Tannenberg Memorial

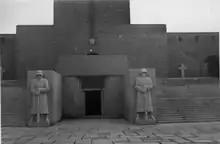
Image of the entrance to the new tomb

The memorial embraced the Anglo/French concept of the Unknown Soldier. In doing so, the architects anticipated the concept of "Totenburgen" (Fortresses of the Dead) housing mass graves of soldiers. This ideology was debated in Germany in the 1920s and 1930s. The architects imagined the memorial to be a new "völkisch" "community of the dead" and incorporated the burial of 20 unknown German soldiers from the Eastern Front into the project concept.